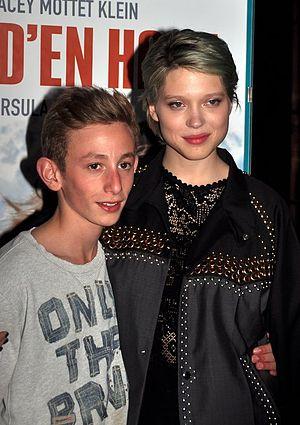
Kacey Mottet Klein et Léa Seydoux à l'avant-première de ""L'Enfant d'en haut"""
L'Enfant d'en haut est un film franco-suisse réalisé par Ursula Meier sorti en 2012.